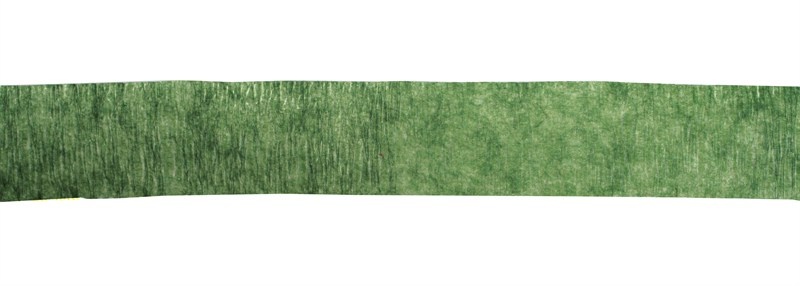
Culpitt Florist Tape
This strong, paper based sticky tape is ideal for assembling wired flowers and leaves into a complete spray, or for creating realistic looking stems and branches for individual flowers and sprigs. Taped flowers should always be put into a posy pic, which can then be inserted into the cake, taped decorations should never be inserted directly into a cake. Tape is 12mm wide on a 27.43m roll. (Boxed 1).
Brand: Iced Yorkshire
Category: Arts & Entertainment > Hobbies & Creative Arts > Arts & Crafts > Art & Crafting Materials > Crafting Adhesives & Magnets > Floral Tape